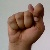
The image shows a hand gesture representing the letter 'T' in Indian Sign Language.